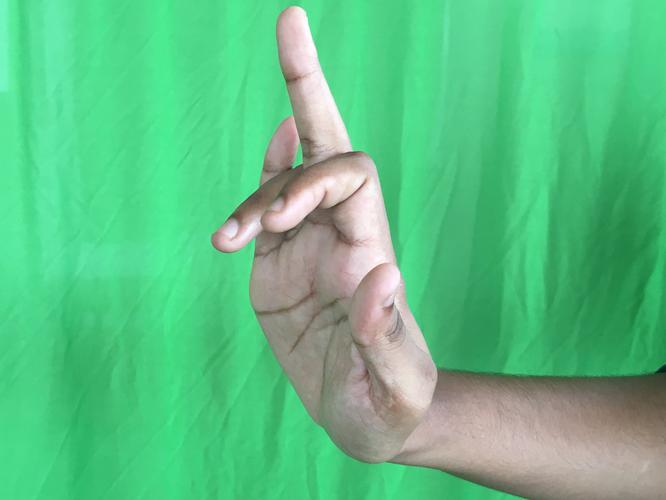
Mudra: Shukatundam
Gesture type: single_hand